Leo Szilard

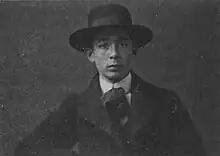

With World War I raging in Europe, Szilard received notice on January 22, 1916, that he had been drafted into the 5th Fortress Regiment, but he was able to continue his studies. He enrolled as an engineering student at the Palatine Joseph Technical University, which he entered in September 1916. The following year he joined the Austro-Hungarian Army's 4th Mountain Artillery Regiment, but immediately was sent to Budapest as an officer candidate. He rejoined his regiment in May 1918 but in September, before being sent to the front, he fell ill with Spanish Influenza and was returned home for hospitalization. Later he was informed that his regiment had been nearly annihilated in battle, so the illness probably saved his life. He was discharged honorably in November 1918, after the Armistice.